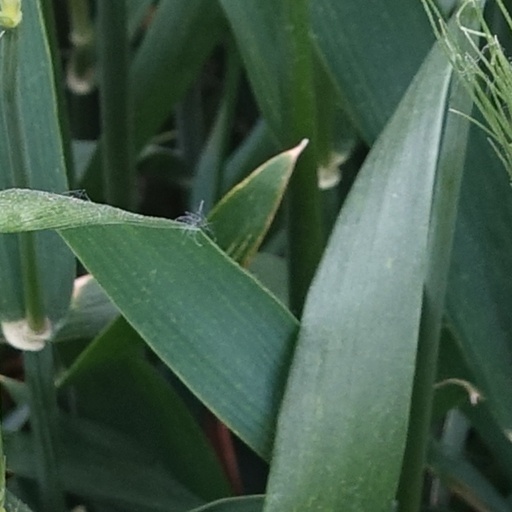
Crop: wheat